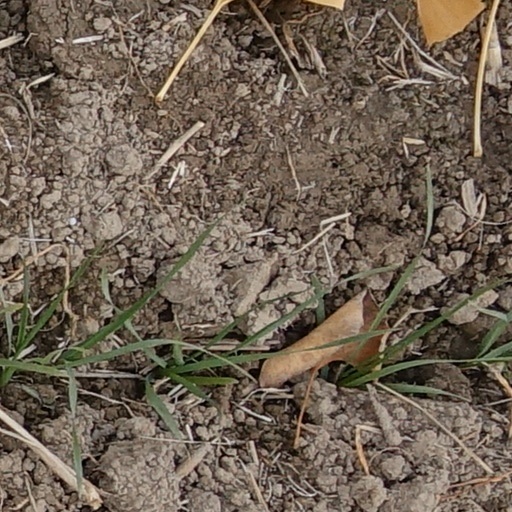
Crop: wheat